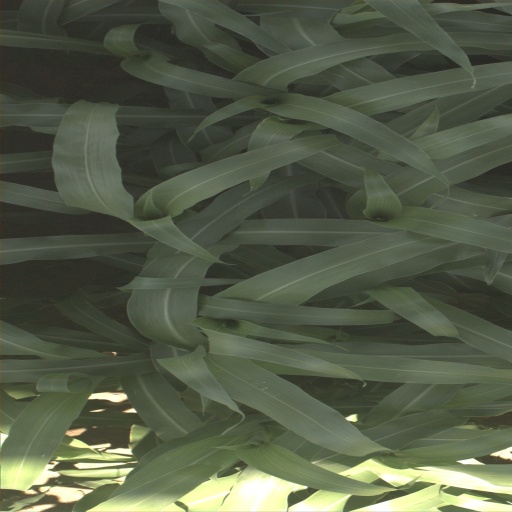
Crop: sorghum